Saktigarh, Bardhaman

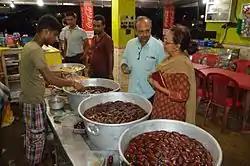
A langcha shop in Saktigarh

Saktigarh is famous for the sweet "langcha". There are innumerable shops selling those dark-red sweets along NH 19.